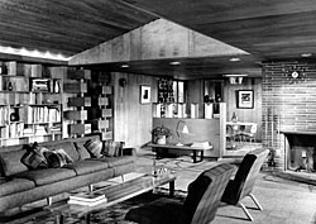
Building: Henry L. Kamphoefner House
Country: United States of America
Year built: 1950
Historic house in North Carolina, United States United States historic place Henry L. Kamphoefner House U.S. National Register of Historic Places Interior view of the Henry L. Kamphoefner House Show map of North Carolina Show map of the United States Location 3060 Granville Dr., Raleigh, North Carolina Coordinates 35°49′21.46″N 78°39′46.1″W / 35.8226278°N 78.662806°W / 35.8226278; -78.662806 Area less than one acre Built 1950 ( 1950 ) Built by J.M. Thompson Architect Henry L. Kamphoefner , George Matsumoto Architectural style Wrightian, Usonian MPS Early Modern Architecture Associated with NCSU School of Design Faculty MPS NRHP reference No. 96000197 Added to NRHP March 12, 1996 The Henry L. Kamphoefner House was the first Modernist house built in Raleigh , North Carolina . During the mid-20th century, faculty members from the School of Design located at North Carolina State College (now known as North Carolina State University ) designed and built several modernist houses in Raleigh for themselves, other faculty, and a few clients. Henry L. Kamphoefner , originally the head of the University of Oklahoma's architecture program, became the first dean of the college's School of Design. Kamphoefner was awarded the North Carolina Award for Fine Arts in 1978 for his work and encouragement of other Modernists to build and design homes in the state. In 1977 he was awarded the Topaz Medallion for Lifelong Achievement in Architecture by the Association of Collegiate Schools of Architecture . The Kamphoefner House was listed on the National Register of Historic Places in 1996 and is designated a Raleigh Historic Landmark. George Matsumoto , architect of the Ritcher House , and Kamphoefner designed the Kamphoefner House in 1948. The home was constructed in 1950. It is an example of Frank Lloyd Wright's Usonian mode of design, characterized by small scale, affordable construction, open plan interiors, integration of interior and exterior spaces, flat roof and large glazed areas such as windows and doors. The house is oriented around a large, central brick chimney. The rear of the house features large insulated windows, the first of its kind in Raleigh. These windows face a large open terrace and offer a view of the nearby golf course. The front of the house contains no windows, allowing privacy to the occupants. See also List of Registered Historic Places in North Carolina External links Raleigh: A Capital City, a National Park Service Discover Our Shared Heritage Travel Itinerary References